Paris in the 17th century

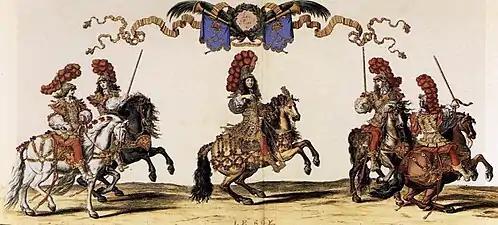
Cavaliers in the Grand Carrousel of 1662

A large number of Parisians were elderly, sick, or unable to work because of injuries. They were the responsibility of the Catholic church in each parish; an official of the parish was supposed to keep track of them and provide them with a small amount of money. In times of food shortages, such as the famine of 1629, or epidemics, the church was often unable to take care of all of the needs of those in the parish. In the case of vagabonds, those who came to Paris from outside the city but had no profession or home, there was no structure to take care of them.